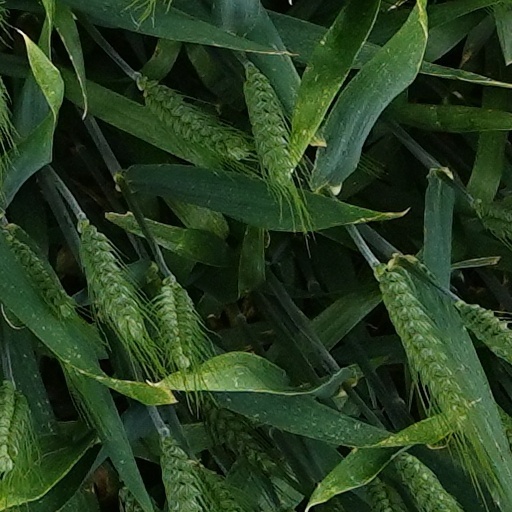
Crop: wheat